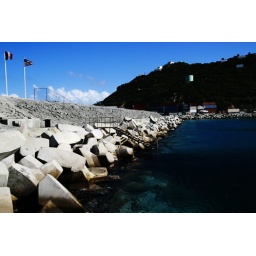
the rocks in the water